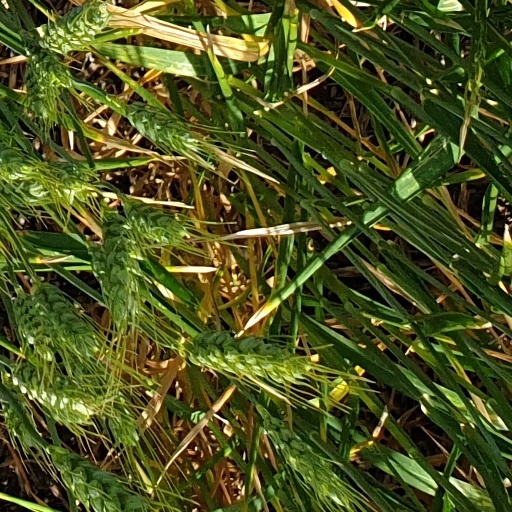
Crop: wheat